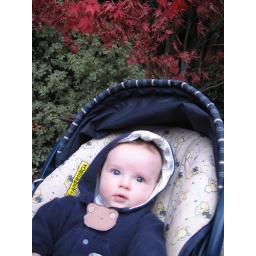
Blue bear under a red tree